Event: Nepal Earthquake
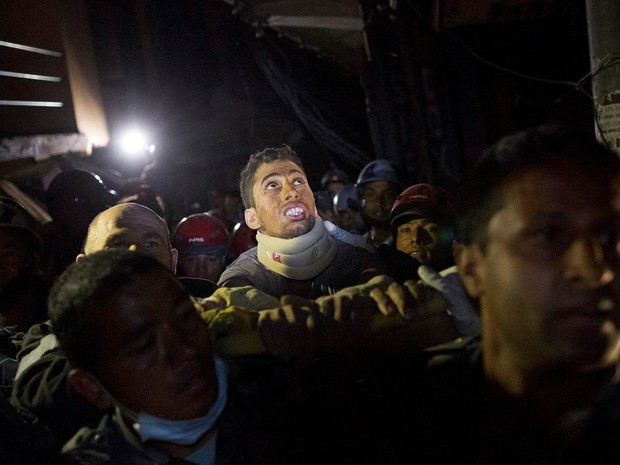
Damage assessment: no_damage